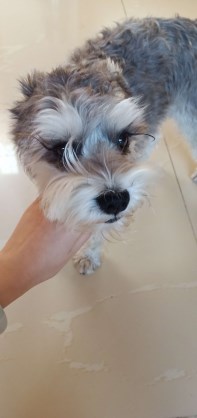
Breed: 2342-n000102-miniature_schnauzer